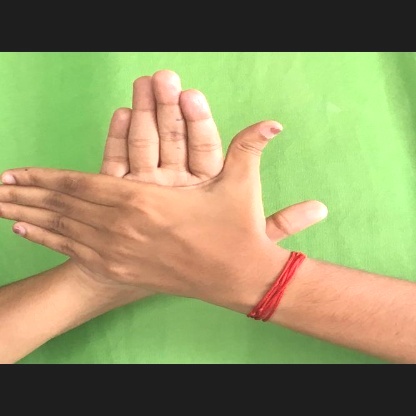
Mudra: Chakra